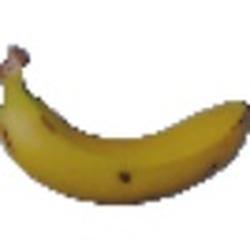
Label: Banana